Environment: real
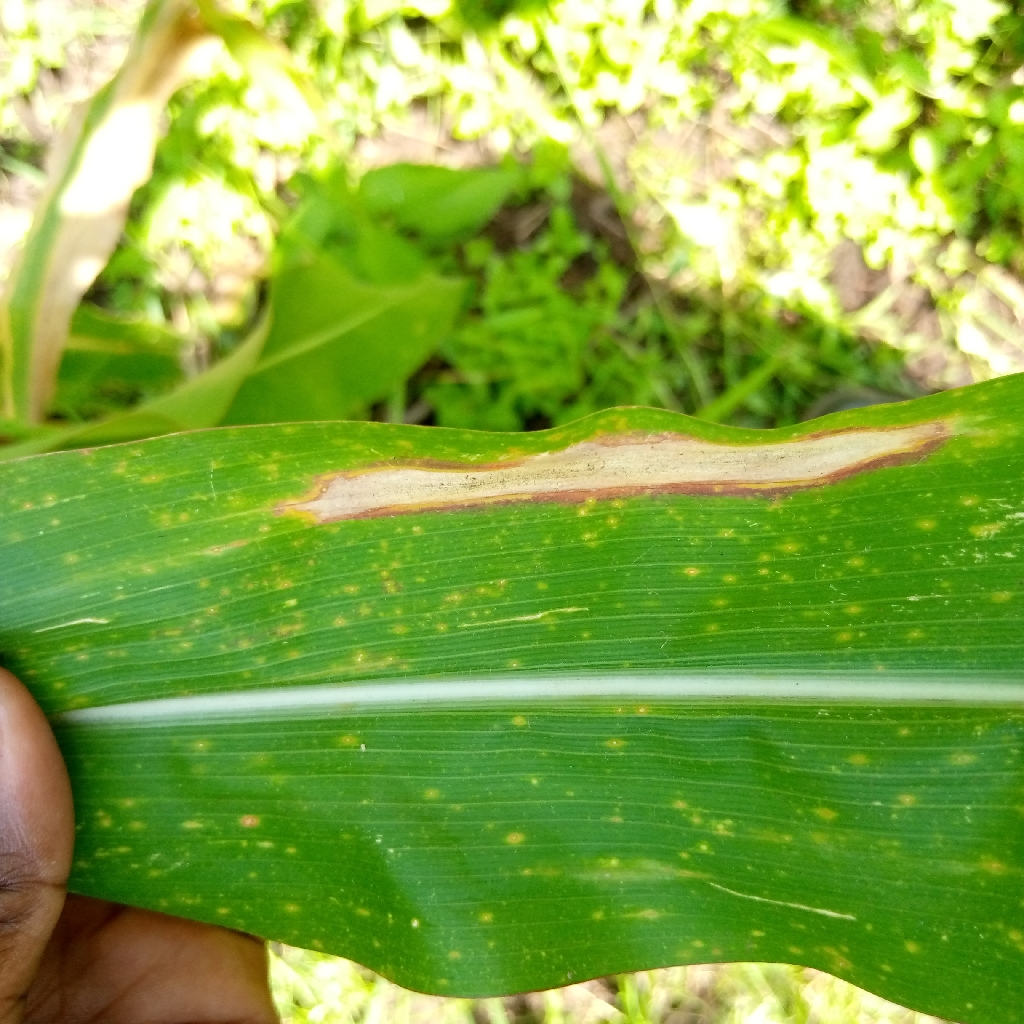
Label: northern_corn_leaf_blight